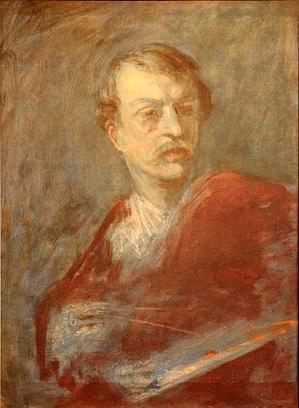
Félix Ziem, né le 25 février 1821 à Beaune et mort le 10 novembre 1911 à Paris, est un peintre français de l'École de Barbizon renommé pour ses marines et ses paysages de Venise et de Constantinople. Rattaché au mouvement orientaliste, il est considéré comme un des précurseurs de l'impressionnisme.